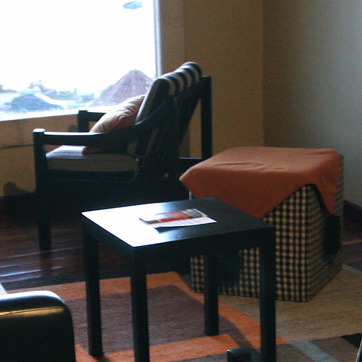
Material: fabric